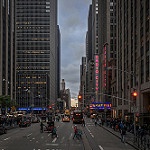
Label: street